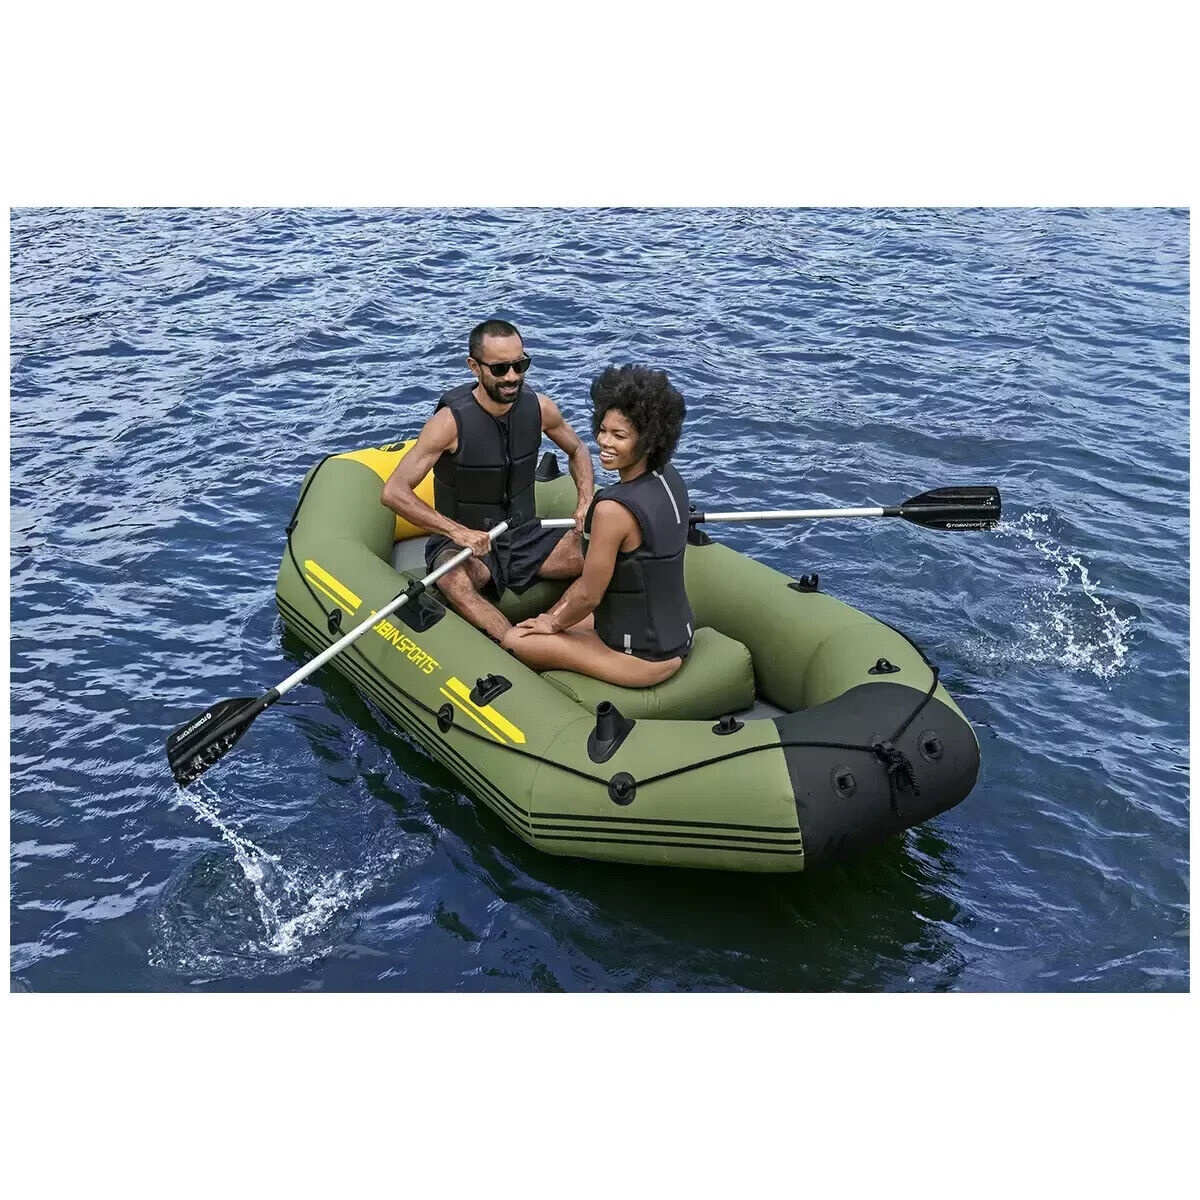
Tobin Sports Canyon Pro 3 Person Inflatable Raft Set Inflatable Boat Rib Boat
The Tobin Sports Canyon Pro is a 3-person inflatable raft perfect for fishing or cruising on the lake. This boat is inflatable and convenient, yet sturdy and long-lasting. The Canyon Pro is constructed with Tritech™ material, which can withstand weight, strain and movement, along with UV rays. This material offers superior strength and durability without adding bulk or weight. The boat floor is made with drop stitch material, which inflates to a high level of firmness and rigidity so you can move around comfortably and smoothly, along with inflated cushions to keep riders secure and comfy. Control the Canyon Pro with the included pair of oars that can placed in the omni-directional oarlocks for multi-direction navigation. This boat also features built-in fishing rod holders to keep your line in the water as you grab a drink or just relax and enjoy the day. The boat includes grommets that can attach to a 1.4 hp (1.0 kw) motor mount if you want some extra power for your day on the water - motor mount and motor not included. The Canyon Pro features a safety grab rope and an attached gear pouch so you can keep important belongings safe while you explore the water. In addition to the oars, this set also includes an air hammer hand pump for easy, quick inflation. This product features: Perfect size for up to 3 adults Tritech surface material offers superior strength and durability, and can withstand exposure to UV rays Drop stitch floor provides the storage and portability benefits of an inflatable product with the strength and durability of a hard-sided boat Includes grommets to attach a 1.4 hp (1.0 kw) motor mount (not included) Built-in fishing rod holders keep your line in the water while you relax Omni-directional oarlocks for multi-directional navigation Carry handle, safety grab ropes and a tow ring for easy maneuvering and transportation Included gear pouch to keep important belongings safe
Category: Sporting Goods > Outdoor Recreation > Boating & Water Sports > Boating & Rafting > Whitewater Rafts